Agent Orange

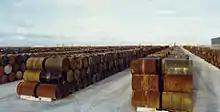
Rusting Agent Orange barrels at Johnston Atoll, circa 1976.

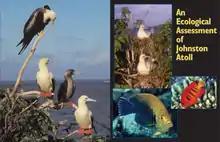
A scientific study of the effects military contamination at Johnston Atoll included a statement confirming records of Agent Orange storage in Okinawa.

The U.S. Air Force operation to remove Herbicide Orange from Vietnam in 1972 was named Operation Pacer IVY, while the operation to destroy the Agent Orange stored at Johnston Atoll in 1977 was named Operation Pacer HO. Operation Pacer IVY collected Agent Orange in South Vietnam and removed it in 1972 aboard the ship MV Transpacific for storage on Johnston Atoll. The EPA reports that of Herbicide Orange was stored at Johnston Island in the Pacific and at Gulfport, Mississippi.